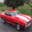
Label: automobile